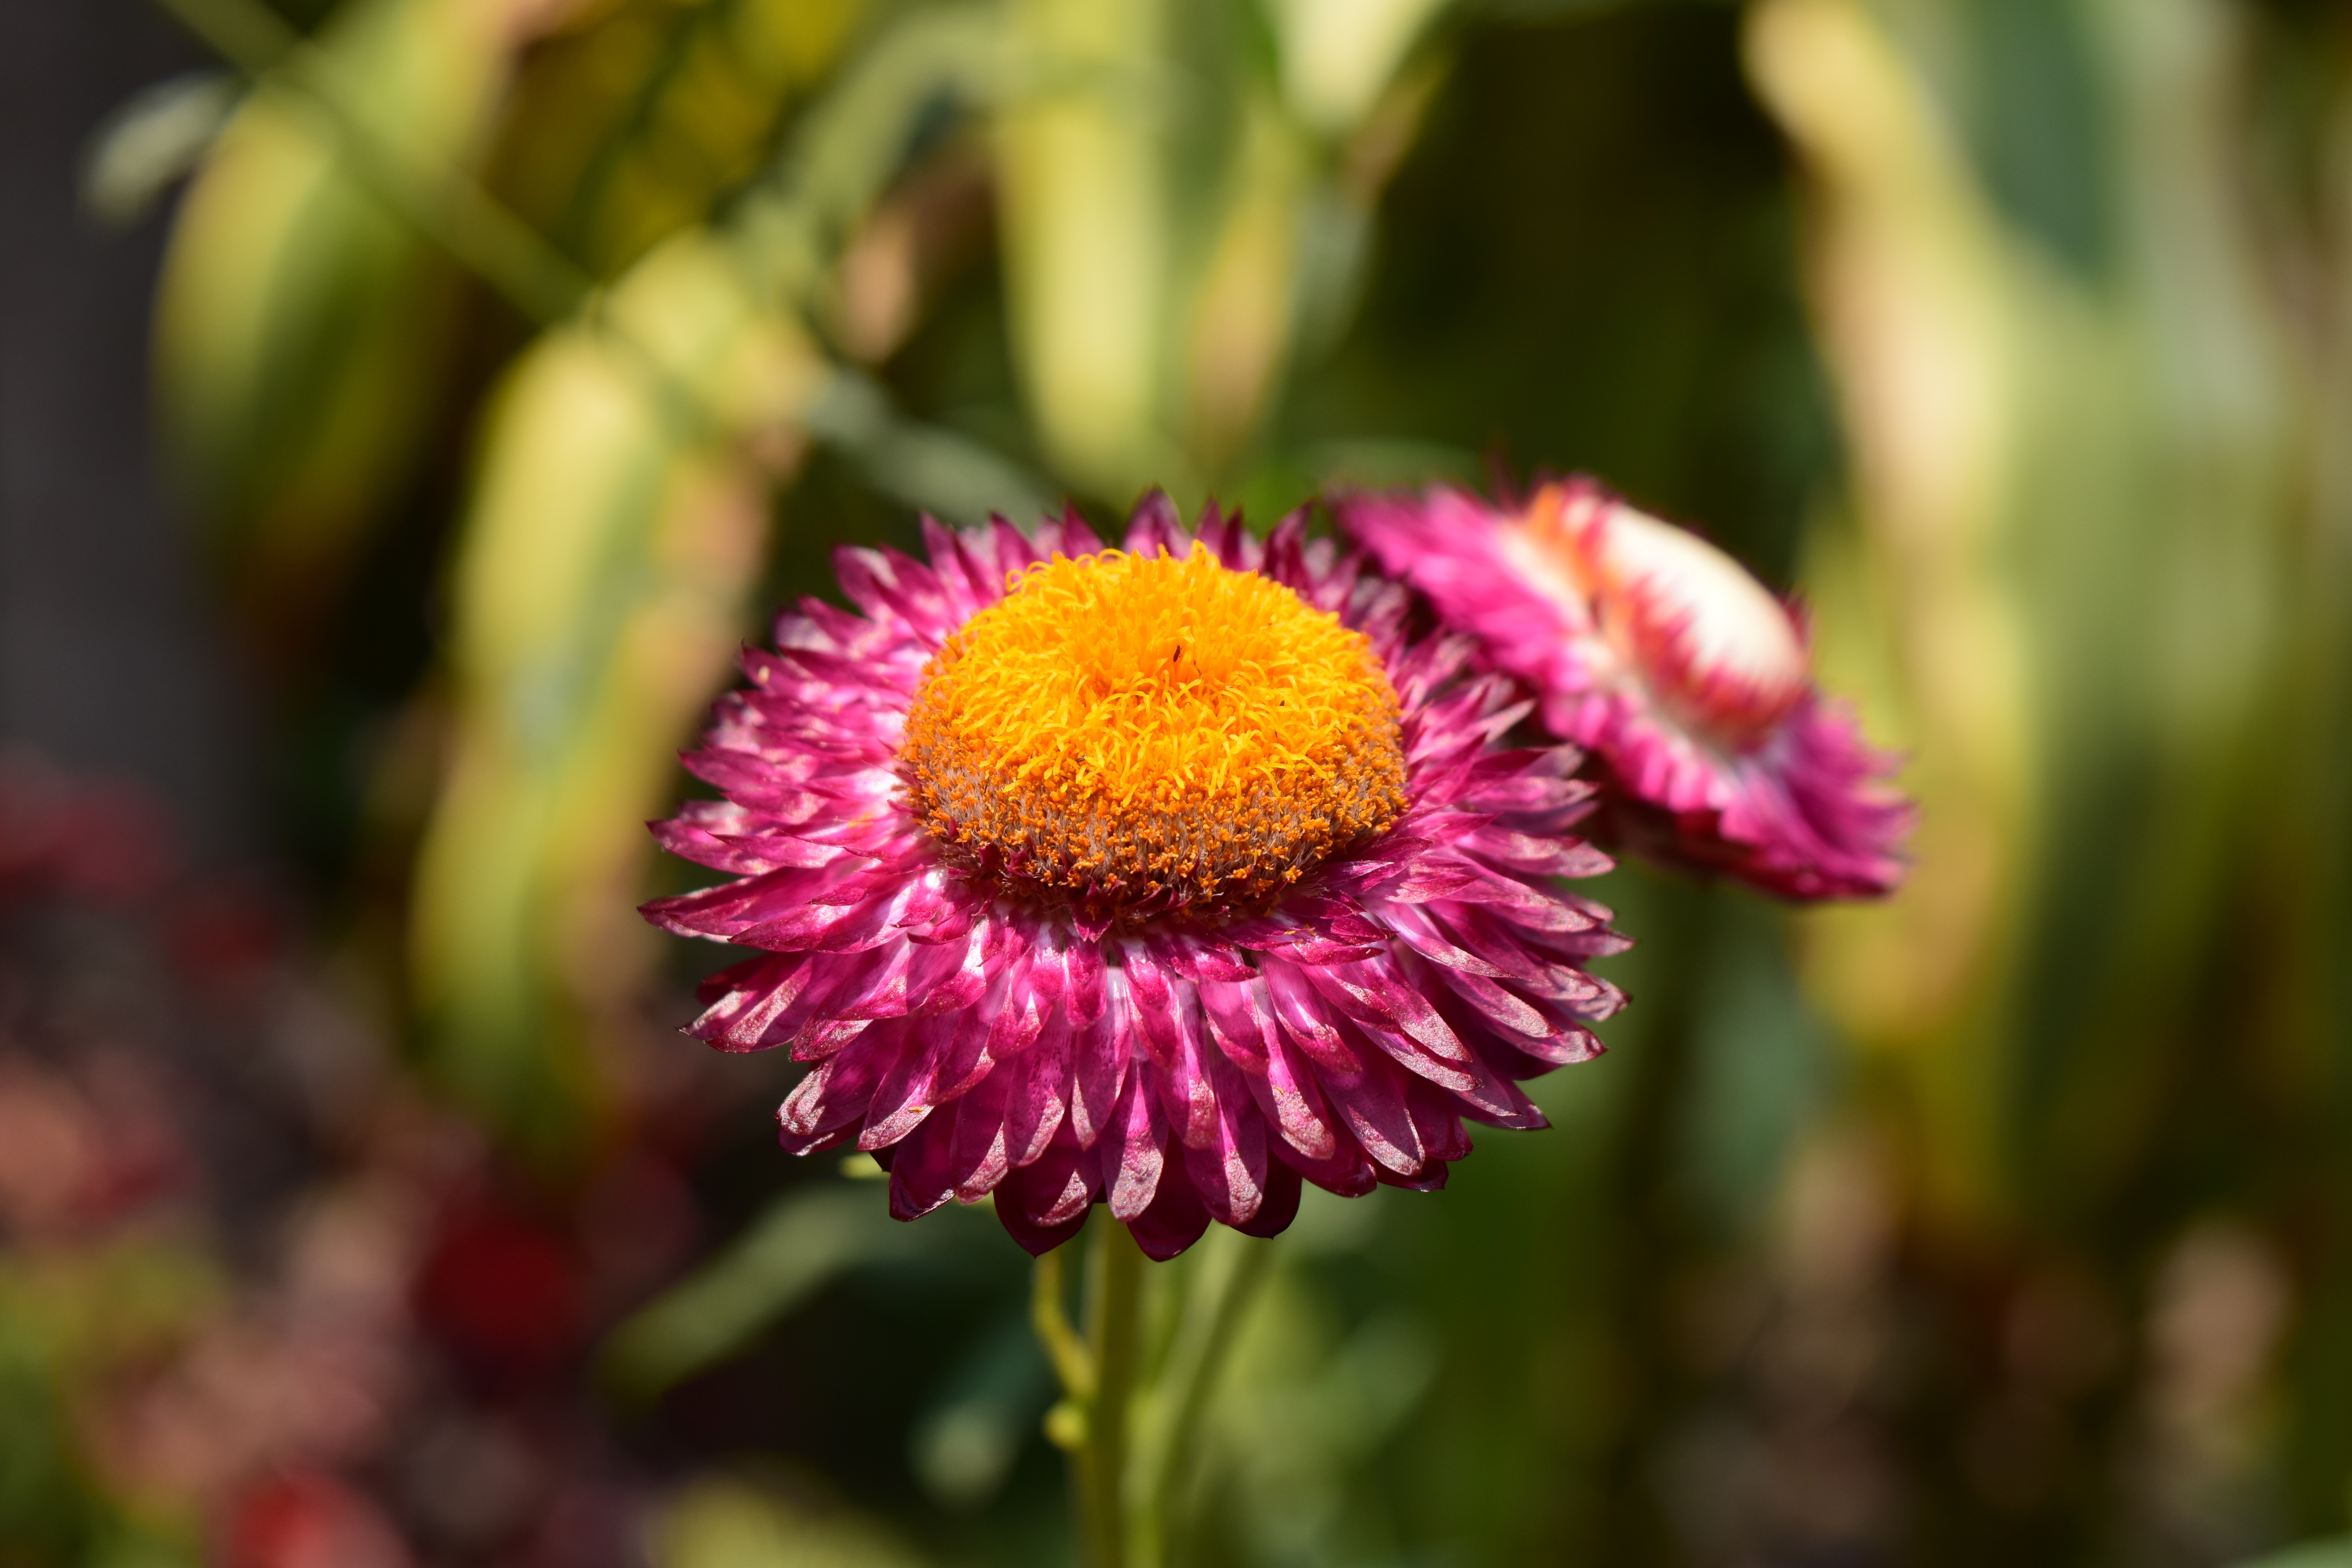
nature, plant, flower, petal, bloom, daisy, pollen, botany, yellow, flora, wildflower, flowers, close up, nectar, macro photography, yellow center, flowering plant, daisy family, in the summer, petal pink, natural flowers, annual plant, plant stem, land plant